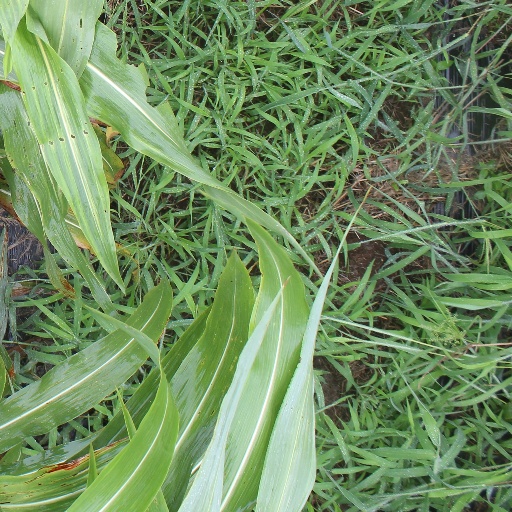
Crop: sorghum